Esperance, Western Australia

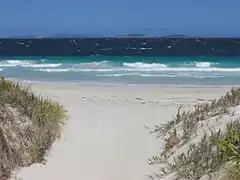
Esperance is renowned for its white sandy beaches and aqua coloured waters.

Near the town itself are numerous beaches, offering surfing, scuba diving, and swimming. Also nearby are a number of salt lakes, including Pink Lake which, despite its name, is rarely pink in colour.